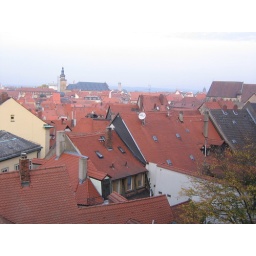
A view of the red roofs of Bamberg, taken from the rose garden,... part of the castle above the town.